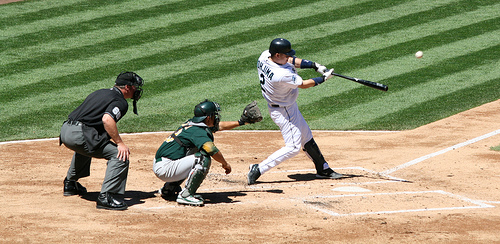
cầu thủ bắt bóng và trọng tài đang theo dõi cú đánh bóng của cầu thủ đánh bóng